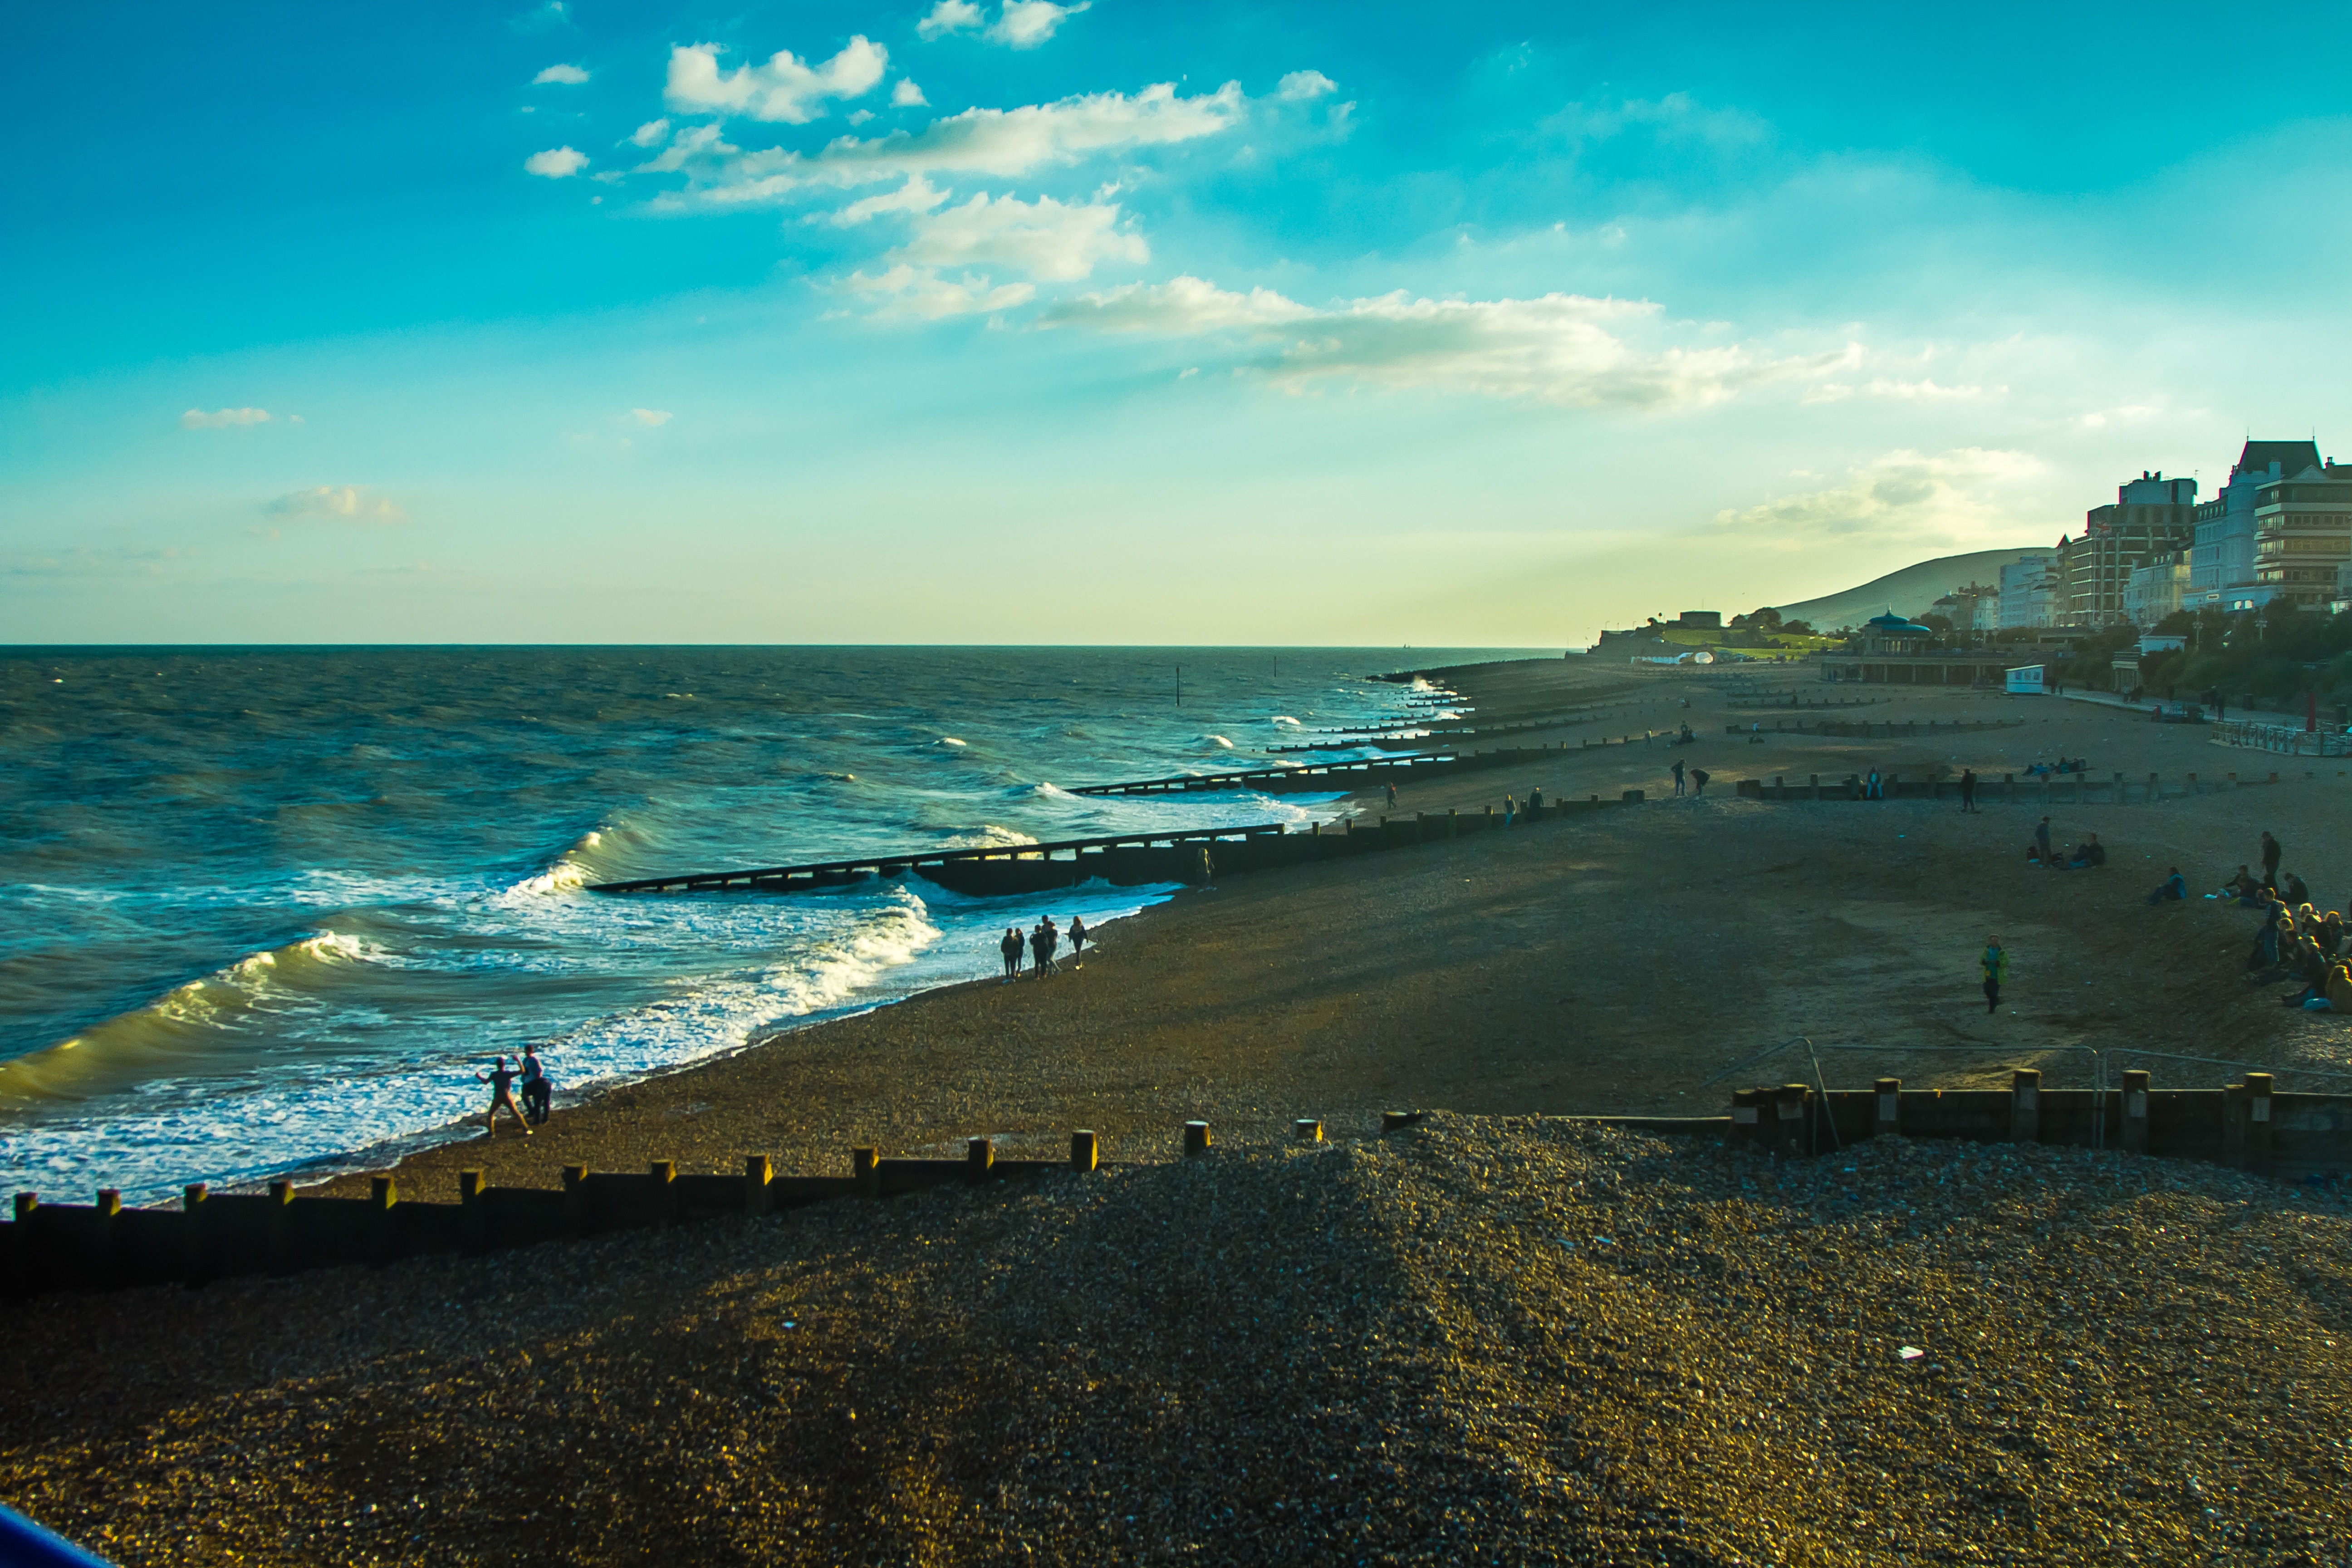
beach, sea, coast, sand, ocean, horizon, cloud, sky, sunrise, sunset, sunlight, morning, shore, wave, dawn, cliff, dusk, evening, reflection, bay, terrain, body of water, england, cape, eastbourne, wind wave